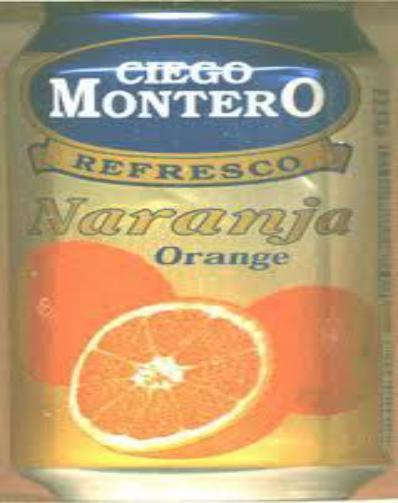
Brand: Ciego Montero
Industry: Food